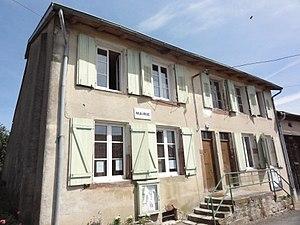
Assenoncourt (Moselle) mairie
Assenoncourt est une commune française située dans le département de la Moselle en région Grand Est.